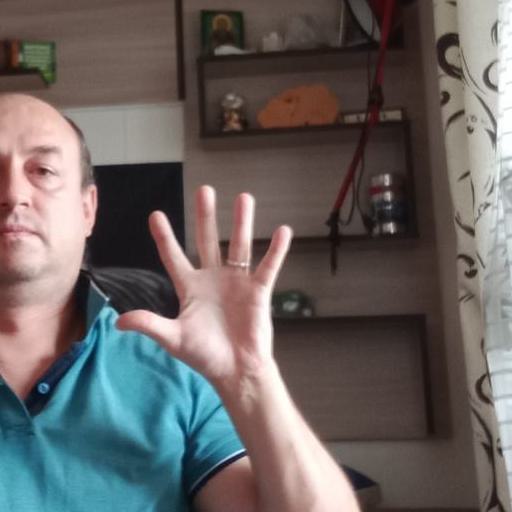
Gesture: palm